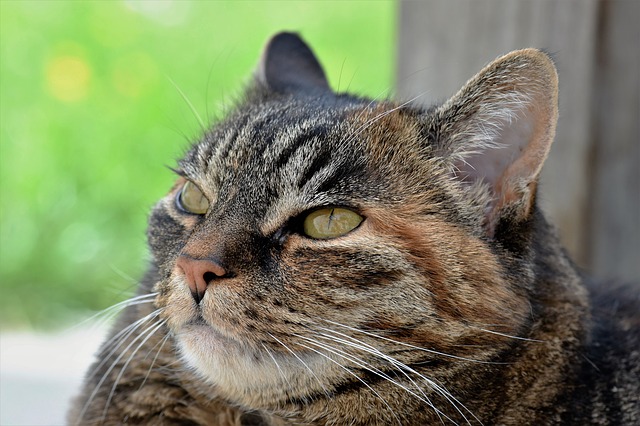
Label: gatto